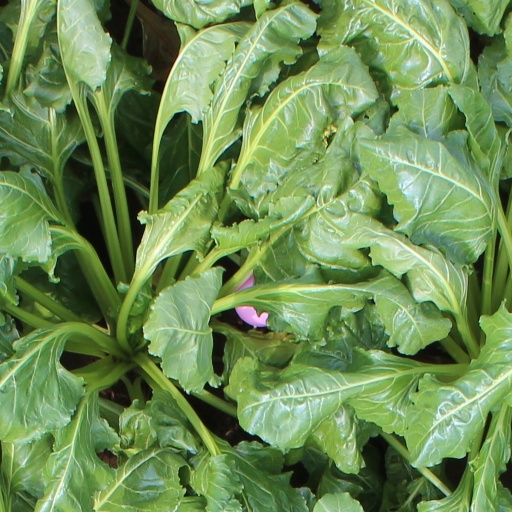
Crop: sugar beet